Describe the emotion expressed in this image:  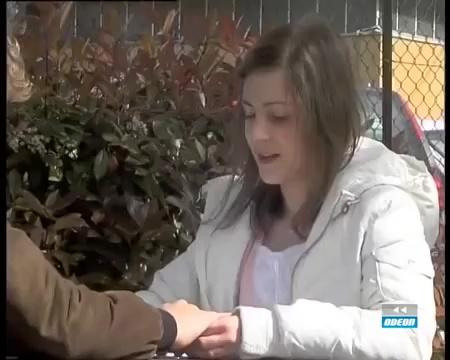
This person displays Suffering, valence and arousal with high intensity.